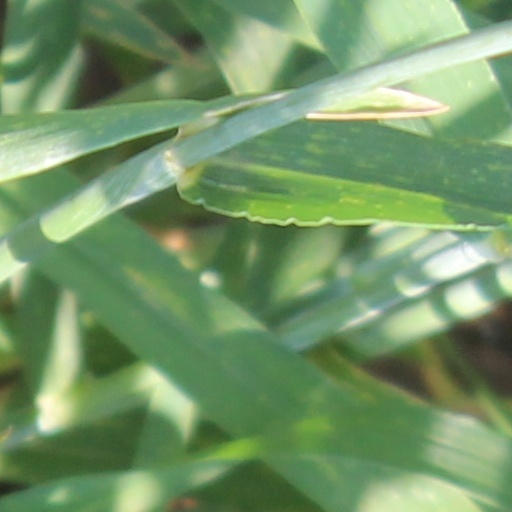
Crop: wheat